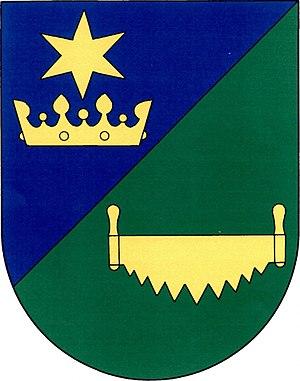
Podolí I est une commune du district de Písek, dans la région de Bohême-du-Sud, en République tchèque. Sa population s'élevait à 375 habitants en 2020.